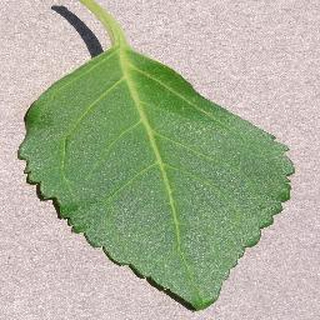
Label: healthy_cherry